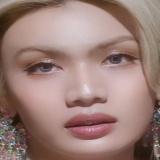
ca sĩ Luna Đào